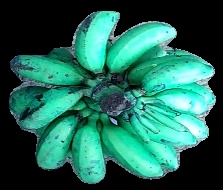
Variety: rasbale
Grade: grade3